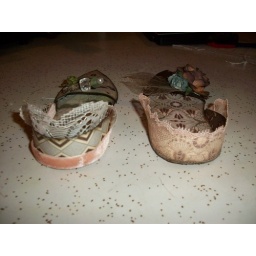
here are some paper shoes I made for a swap over at lifeasascrapbooker.ning.com